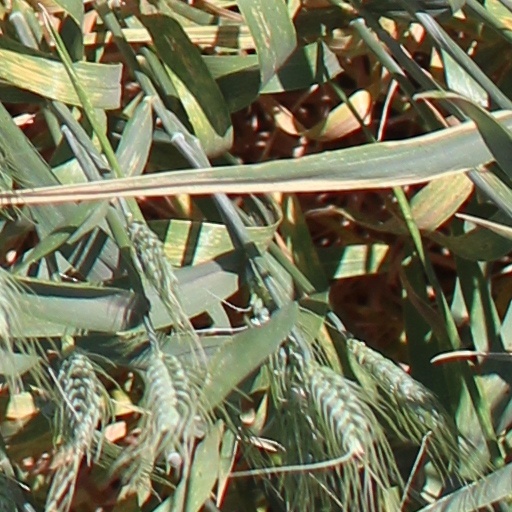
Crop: wheat